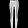
Label: Trouser